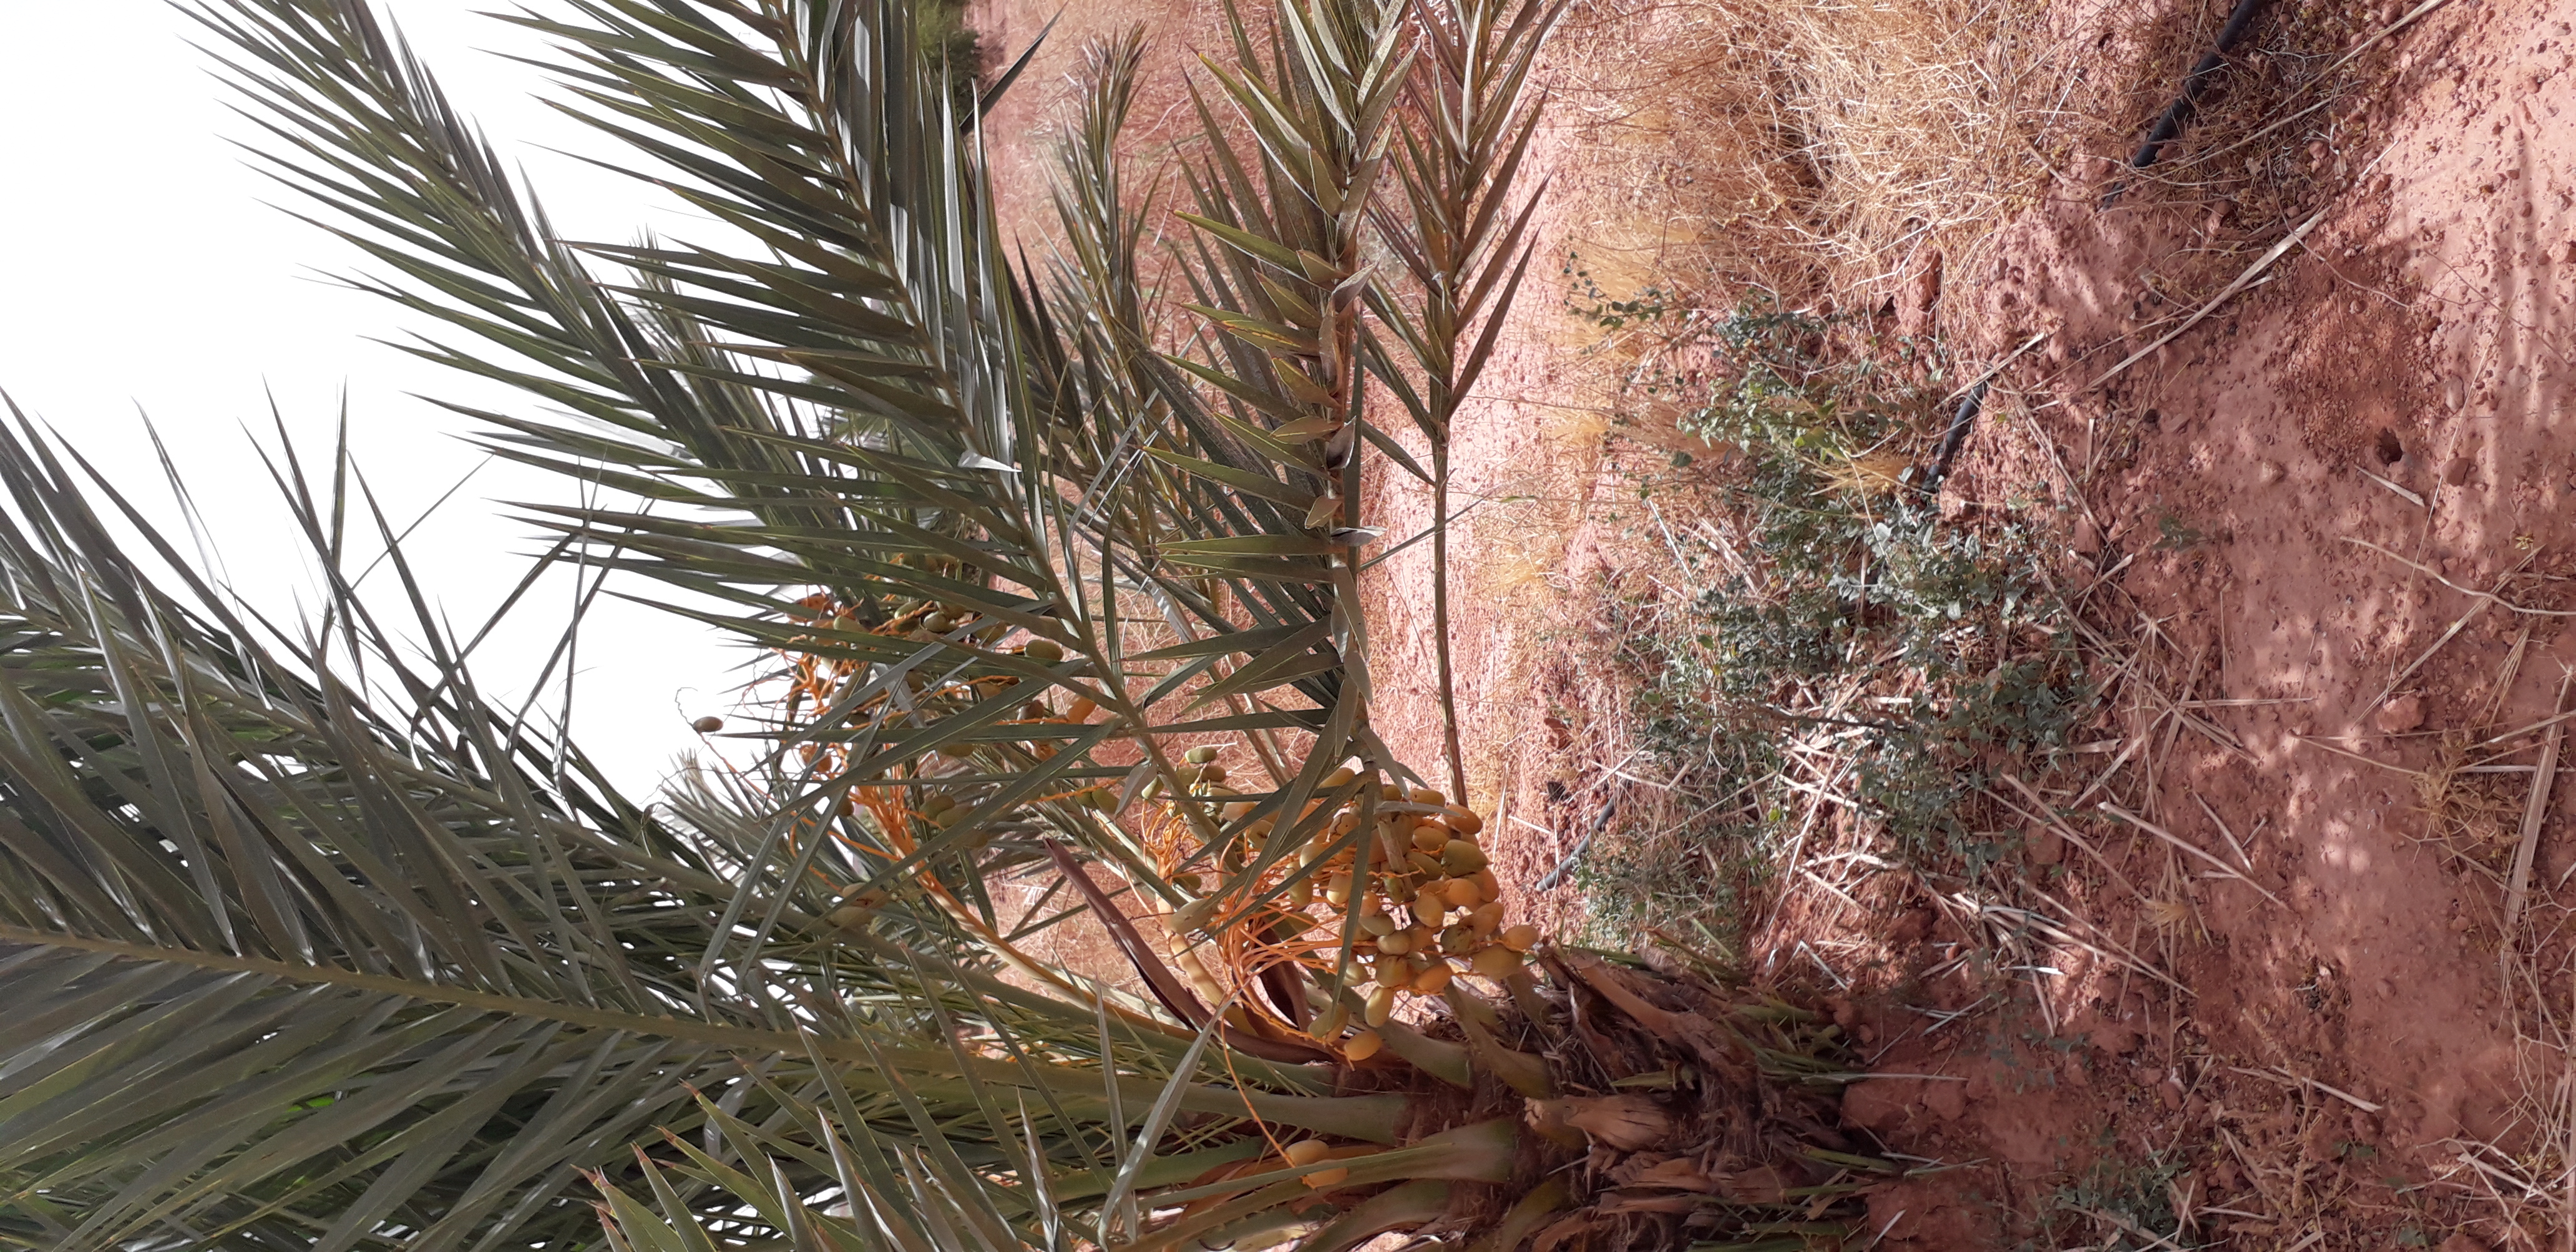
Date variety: Boumajhoul